Socialism in Argentina

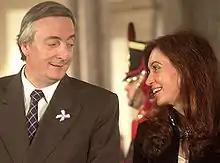
Néstor Kirchner and Cristina Fernández de Kirchner

Both the role and history of socialism in Argentina have played a significant role in forming the identity of the nation in the world. As seen, the changing historical backdrop has influenced the current of the movement. Particularly, the recent Kirchner leaderships have informed the movement for socialism visible today in Argentina in many ways. The Nestor Kirchner leadership, invoked a brand of socialism that saw his implementation of price controls and nationalisation of private assets. Kirchner further worked to restructure the public debt problem of Argentina. In many ways, he continued the ideological legacy of Peron, and similarly to Peron's demise was met with Argentina default in 2014. Former president Mauricio Macri has recently employed similar Peronist-style policies to reduce the problem of inflation. Namely, price controls on over 60 items including rice and milk. Argentina's ideological landscape is beginning to change, with Macri's election there are still some prominent Peronist practises remaining. However, as a whole the populist movement in Argentina can be seen as diminishing, and perhaps a shift away from socialist tendencies.